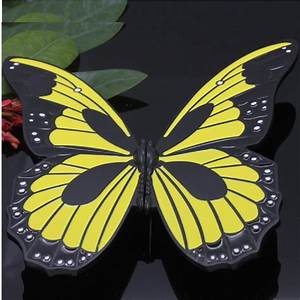
Label: butterfly